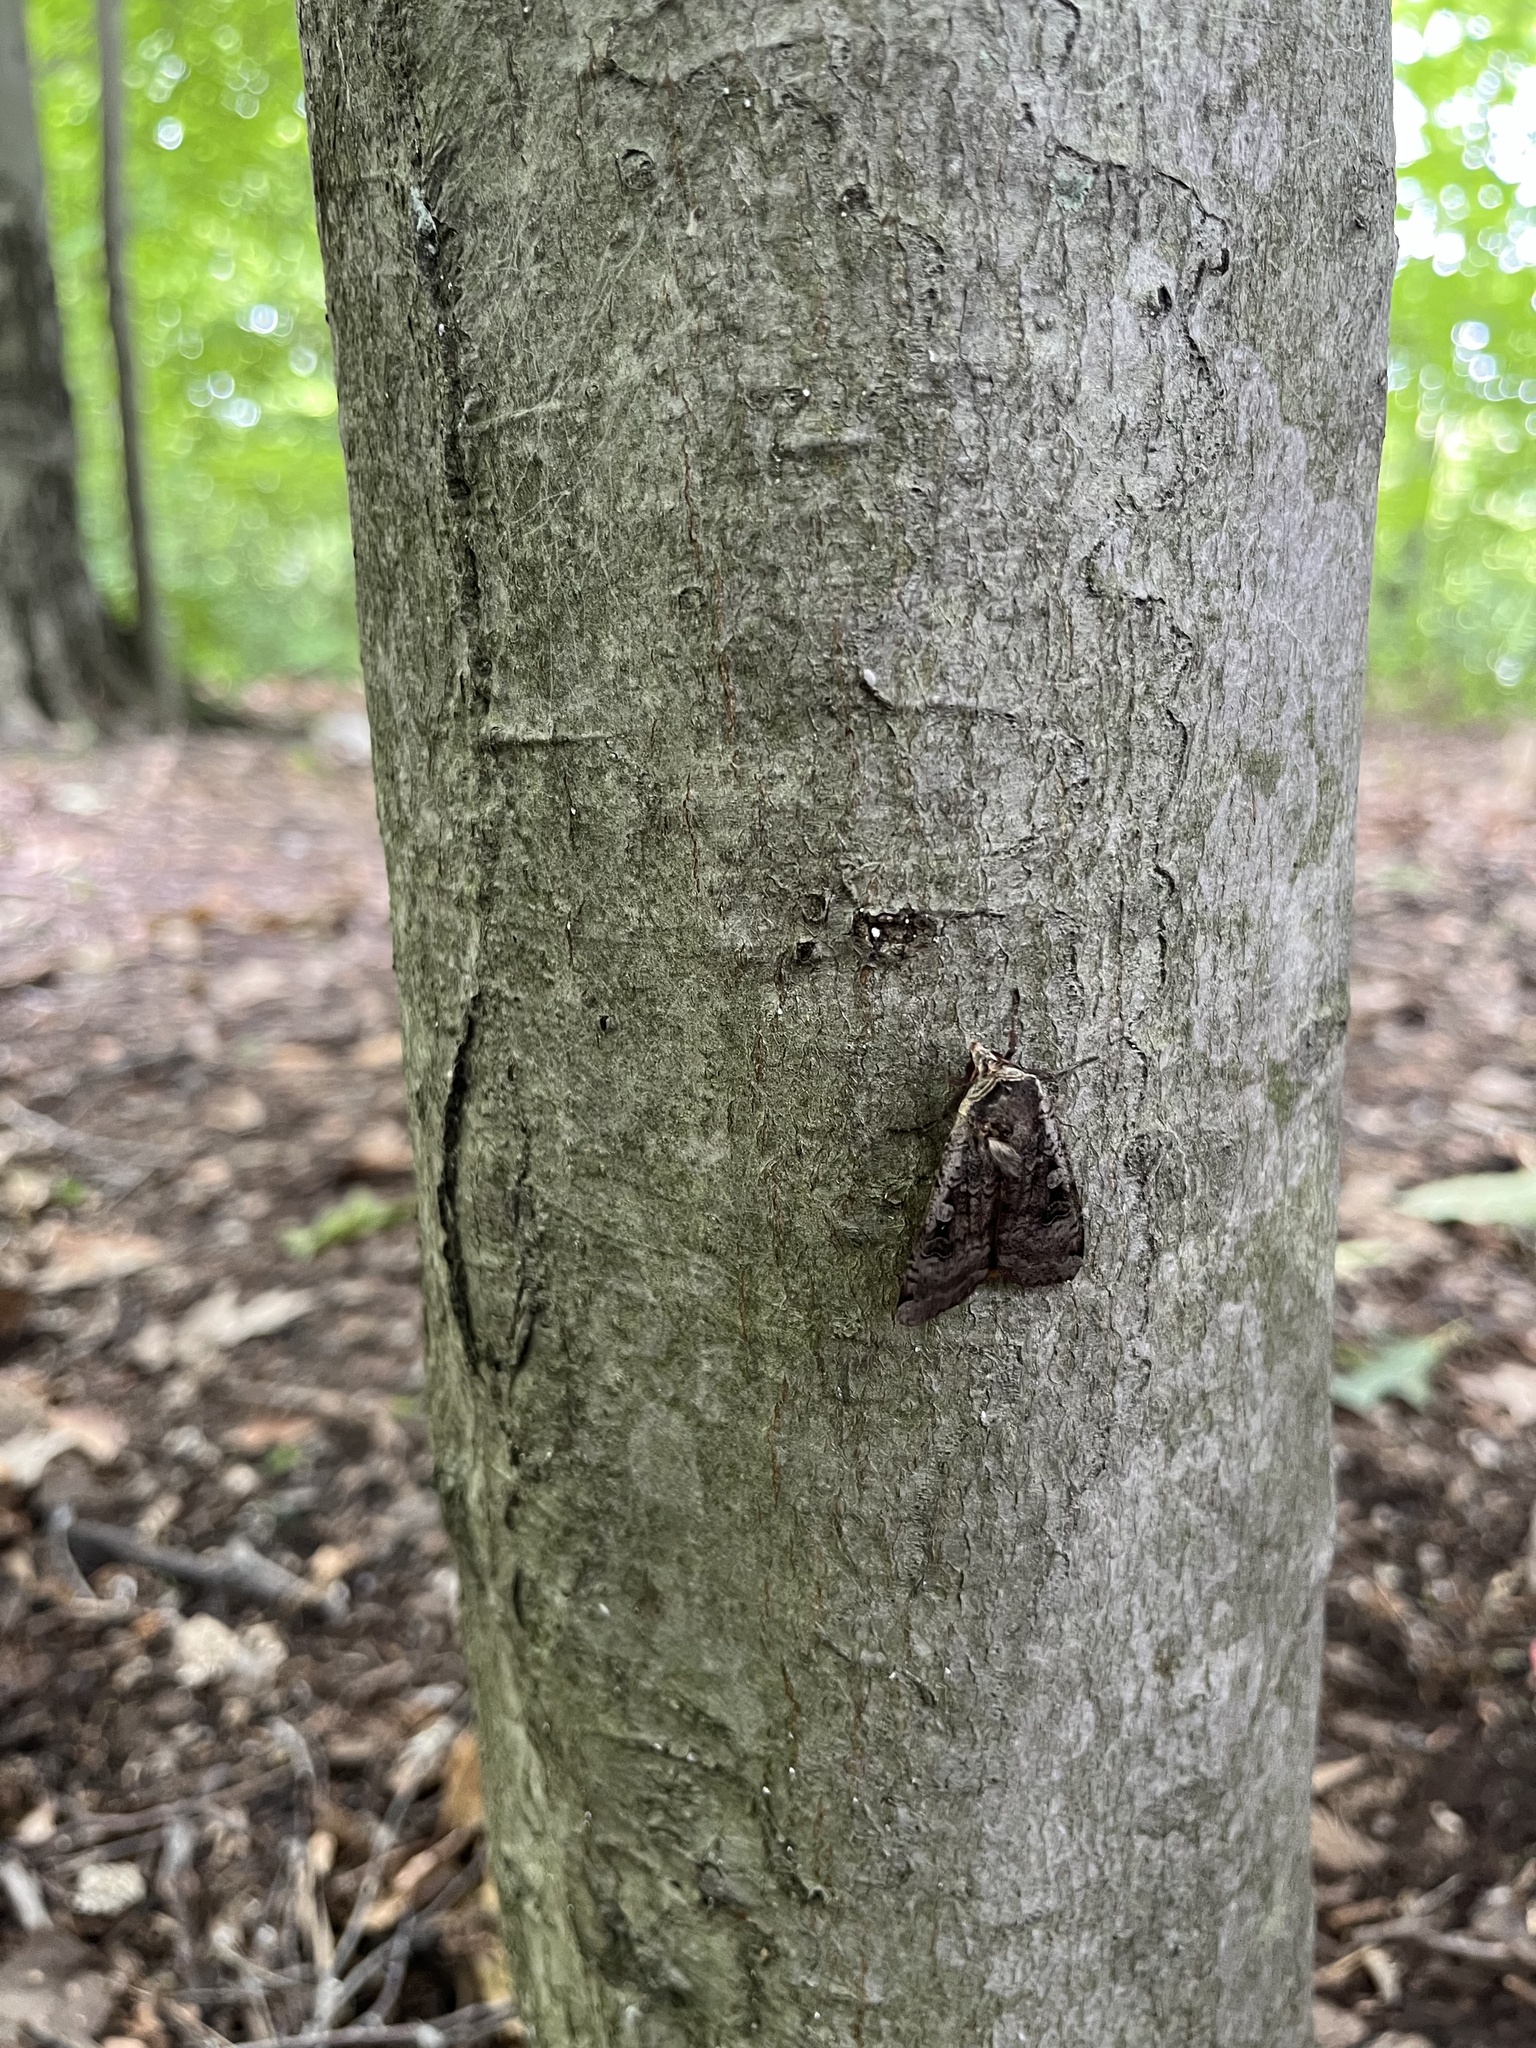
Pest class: cutworms